Château de Tiffauges

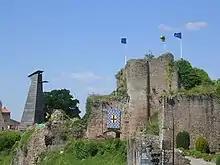
Château de Tiffauges

The Château de Tiffauges is a medieval castle situated in the French "commune" of Tiffauges in the Vendée département.